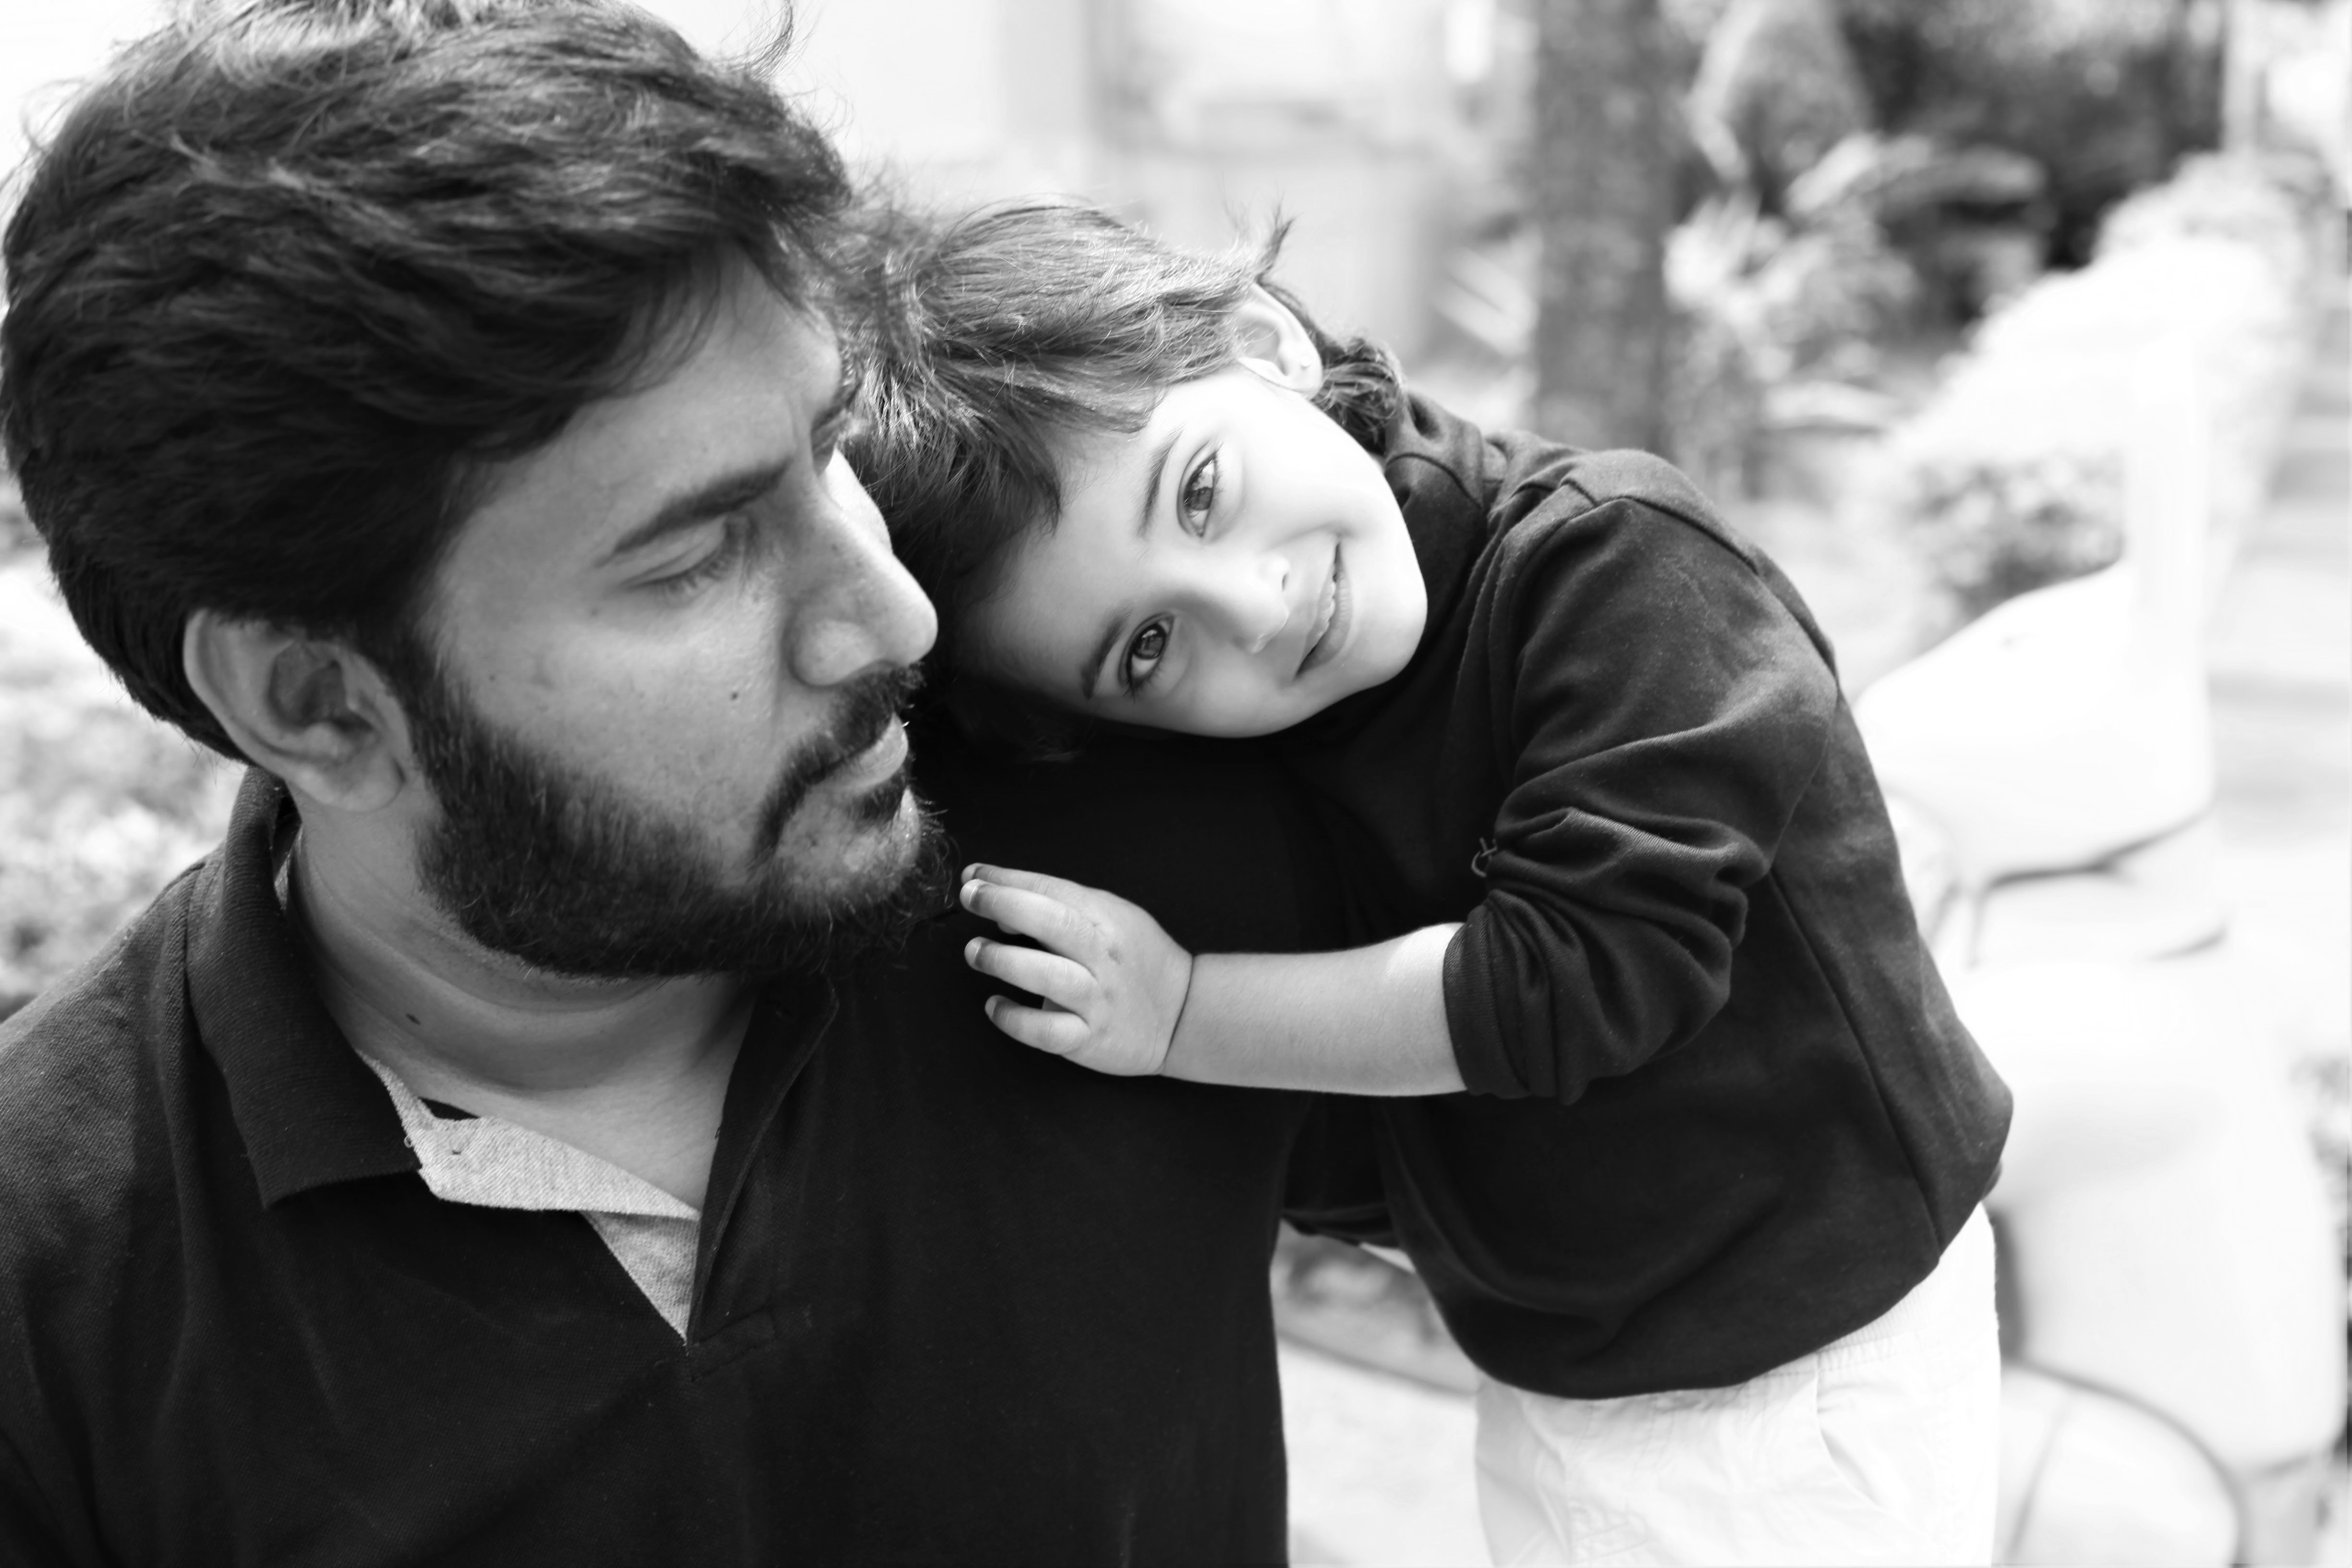
man, person, black and white, photography, love, romance, monochrome, groom, hug, dad, ceremony, parenthood, photograph, emotion, daughter, interaction, monochrome photography, portrait photography, human action